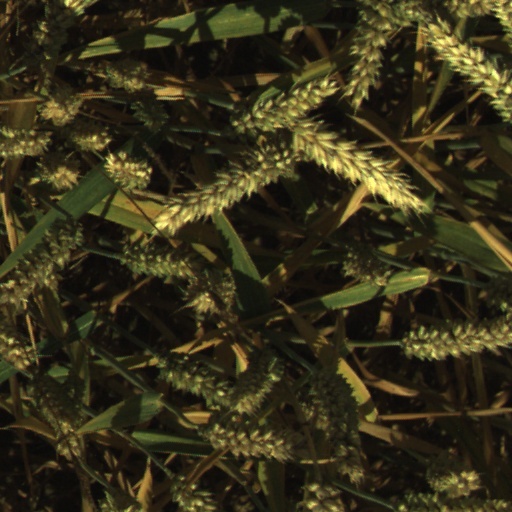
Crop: wheat